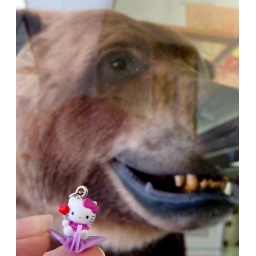
Hiroshima kitty tamed a 1000 lb grizzly bear in Smithers